Billy Jones (footballer, born 1987)

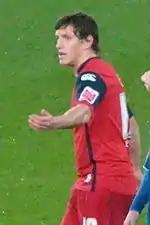
Jones playing for Preston North End in 2009

On 11 June 2007, after much deliberation over which Football League Championship side he was going to join after leaving Crewe, Jones joined Preston North End on a four-year contract.